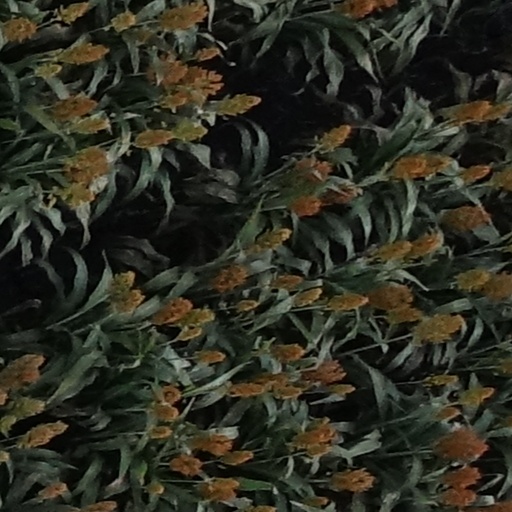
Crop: sorghum